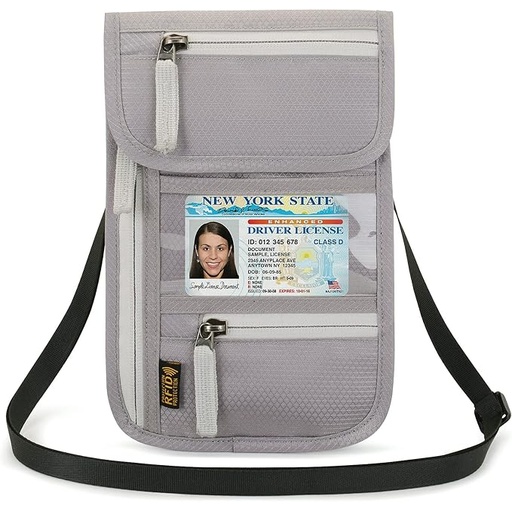
Neck Wallet Lightweight RFID Blocking Waterproof Travel Pouch for Women Men
About This RFID Blocking: Our neck travel pouch with RFID Blocking material can perfectly protect your important personal data such as smart cards, credit cards, driver's license, debit cards and other RFID cards.Stay away from digital theft during business trips, travels and excursions to make the journey safer and more comfortable Multi-compartment design: It is a multi-functional passport bag with 6 compartments to sort items, so you can experience the convenience of being organized and at your fingertips while on the go..This passport case has 3 zippered pockets, 1 Self-adhesive pocket, 1 window pocket and 1 open pocket.It can store documents, cards, cash, bills,Passports, Boarding Passes, Digital Charging Cable, Headphones, Cell phone etc Sturdy material,tear-resistant: Our neck travel bag is made of waterproof and abrasion-resistant lightweight material, which helps to keep it clean during use while ensuring durability.The zipper part of the reinforced stitching treatment, more sturdy and durable, the back with high-quality breathable material, close to the body is not very hot Size: The size of this hands-free travel bag is 5.9 Inch*9 Inch，It is large capacity and can perfectly hide important personal items during the trip.Our neck travel pouch weighs 3.53 oz and it is lightweight so it can easily be hung around your neck without feeling weighted down. This is a practical and stylishly designed travel bag for Women & Men After-sales service: We use high quality materials to ensure the durability of our products and value each and every customer. If you have any questions or concerns about our products, please do not hesitate to contact us Overview Care instructions : Wet Wipe Clean
Brand: 베이비 6
Category: Apparel & Accessories > Handbags, Wallets & Cases > Wallets & Money Clips > Neck Pouches